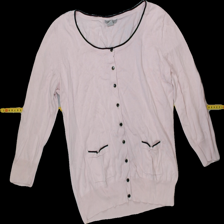
View: front
Type: Cardigan
Category: Ladies
Brand: H&M
Colors: Pink
Material: 50%cotton 50%viscose
Pattern: Plain
Cut: Regular, C-collar
Size: L
Trend: No trend
Stains: No
Damage: 0
Price range: <50
Recommended usage: Export